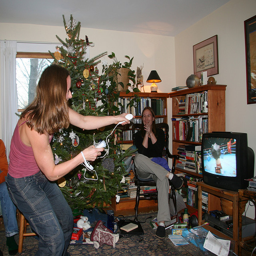
A woman standing in front of a Christmas tree.
A man looks on as a young woman plays a video game.
A woman with a gaming controller plays in front of a Christmas tree while another person watches.
A couple playing video games by their Christmas tree.
Two women who are in a living room.